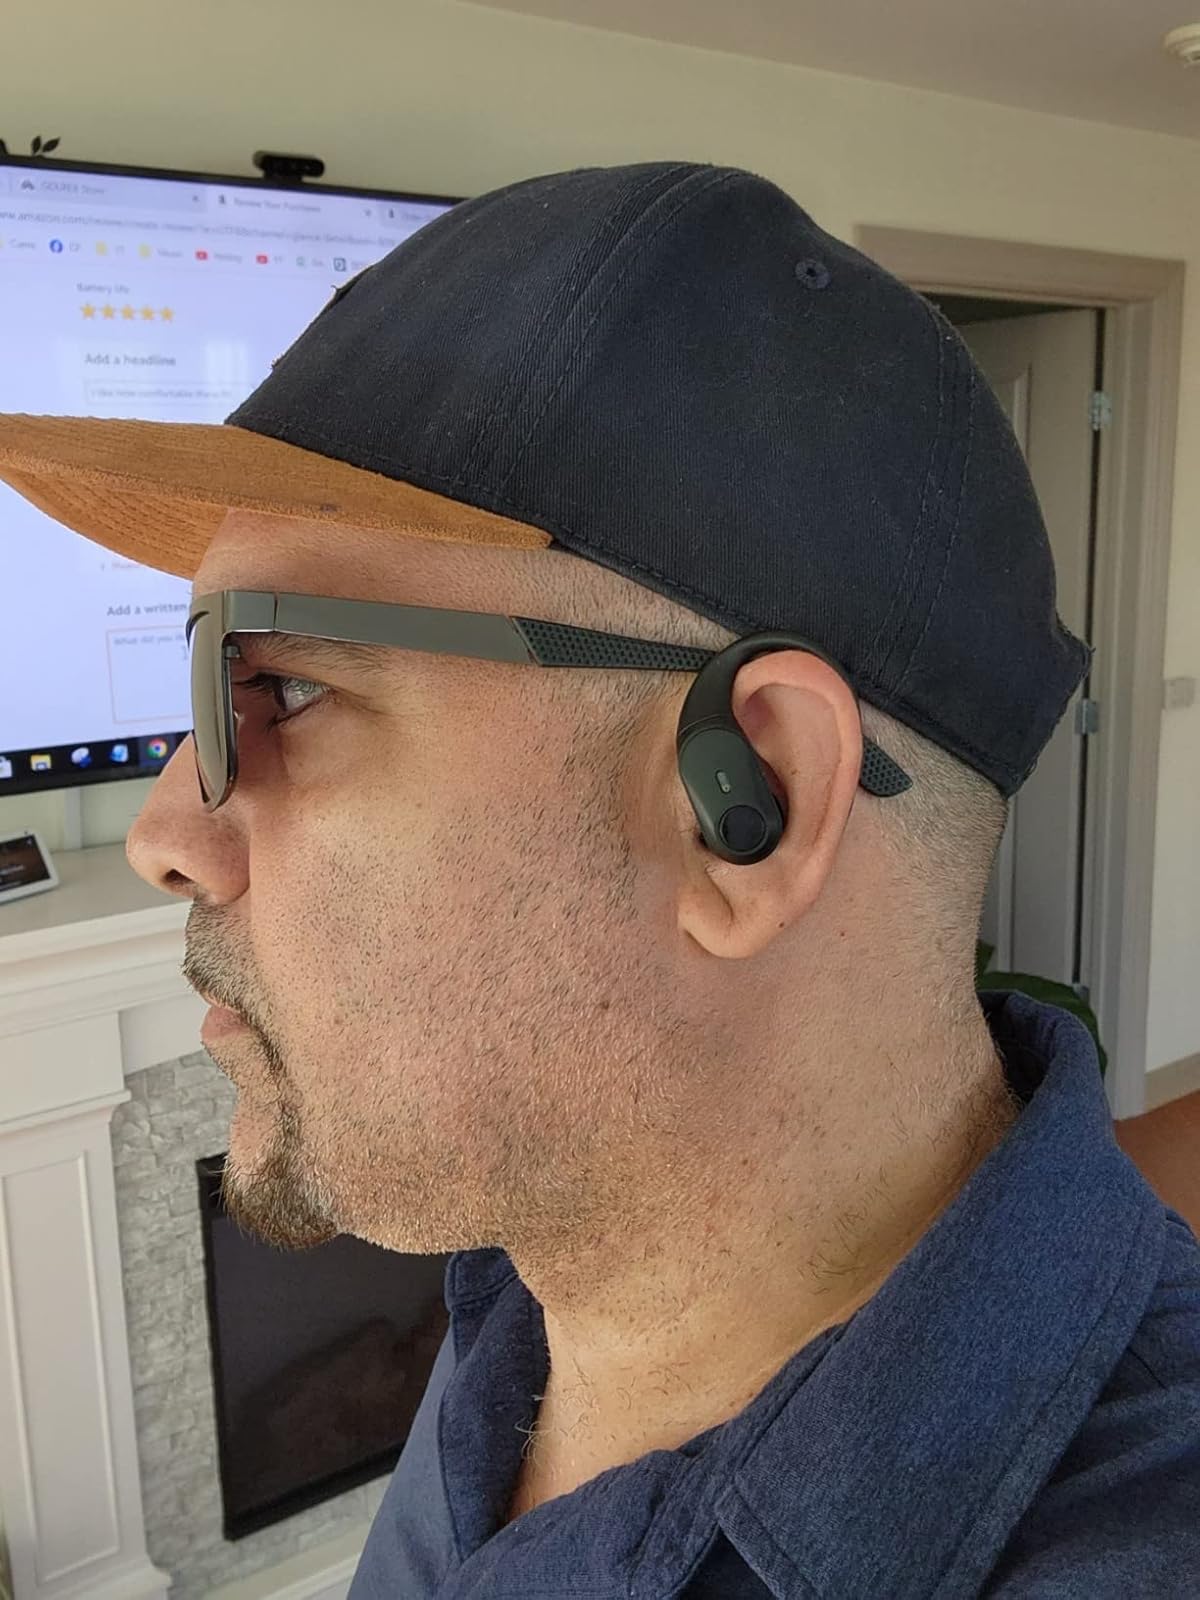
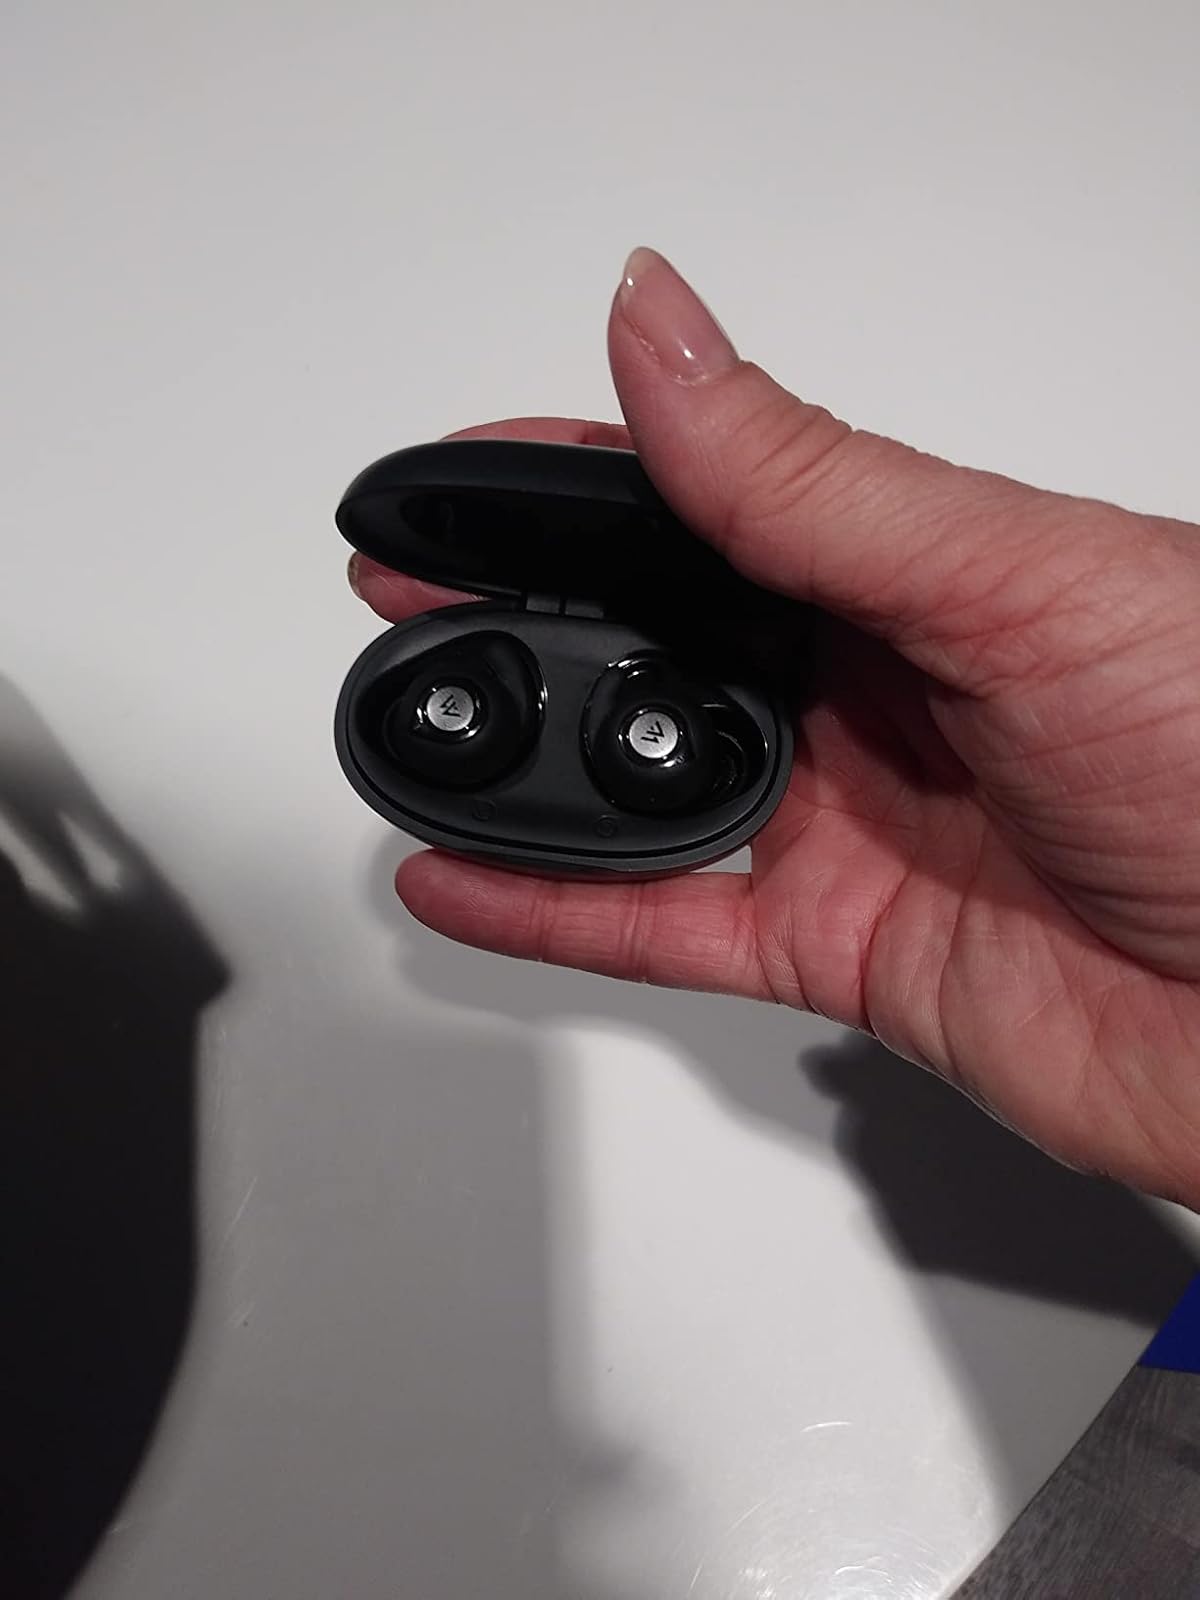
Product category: earbuds
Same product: no